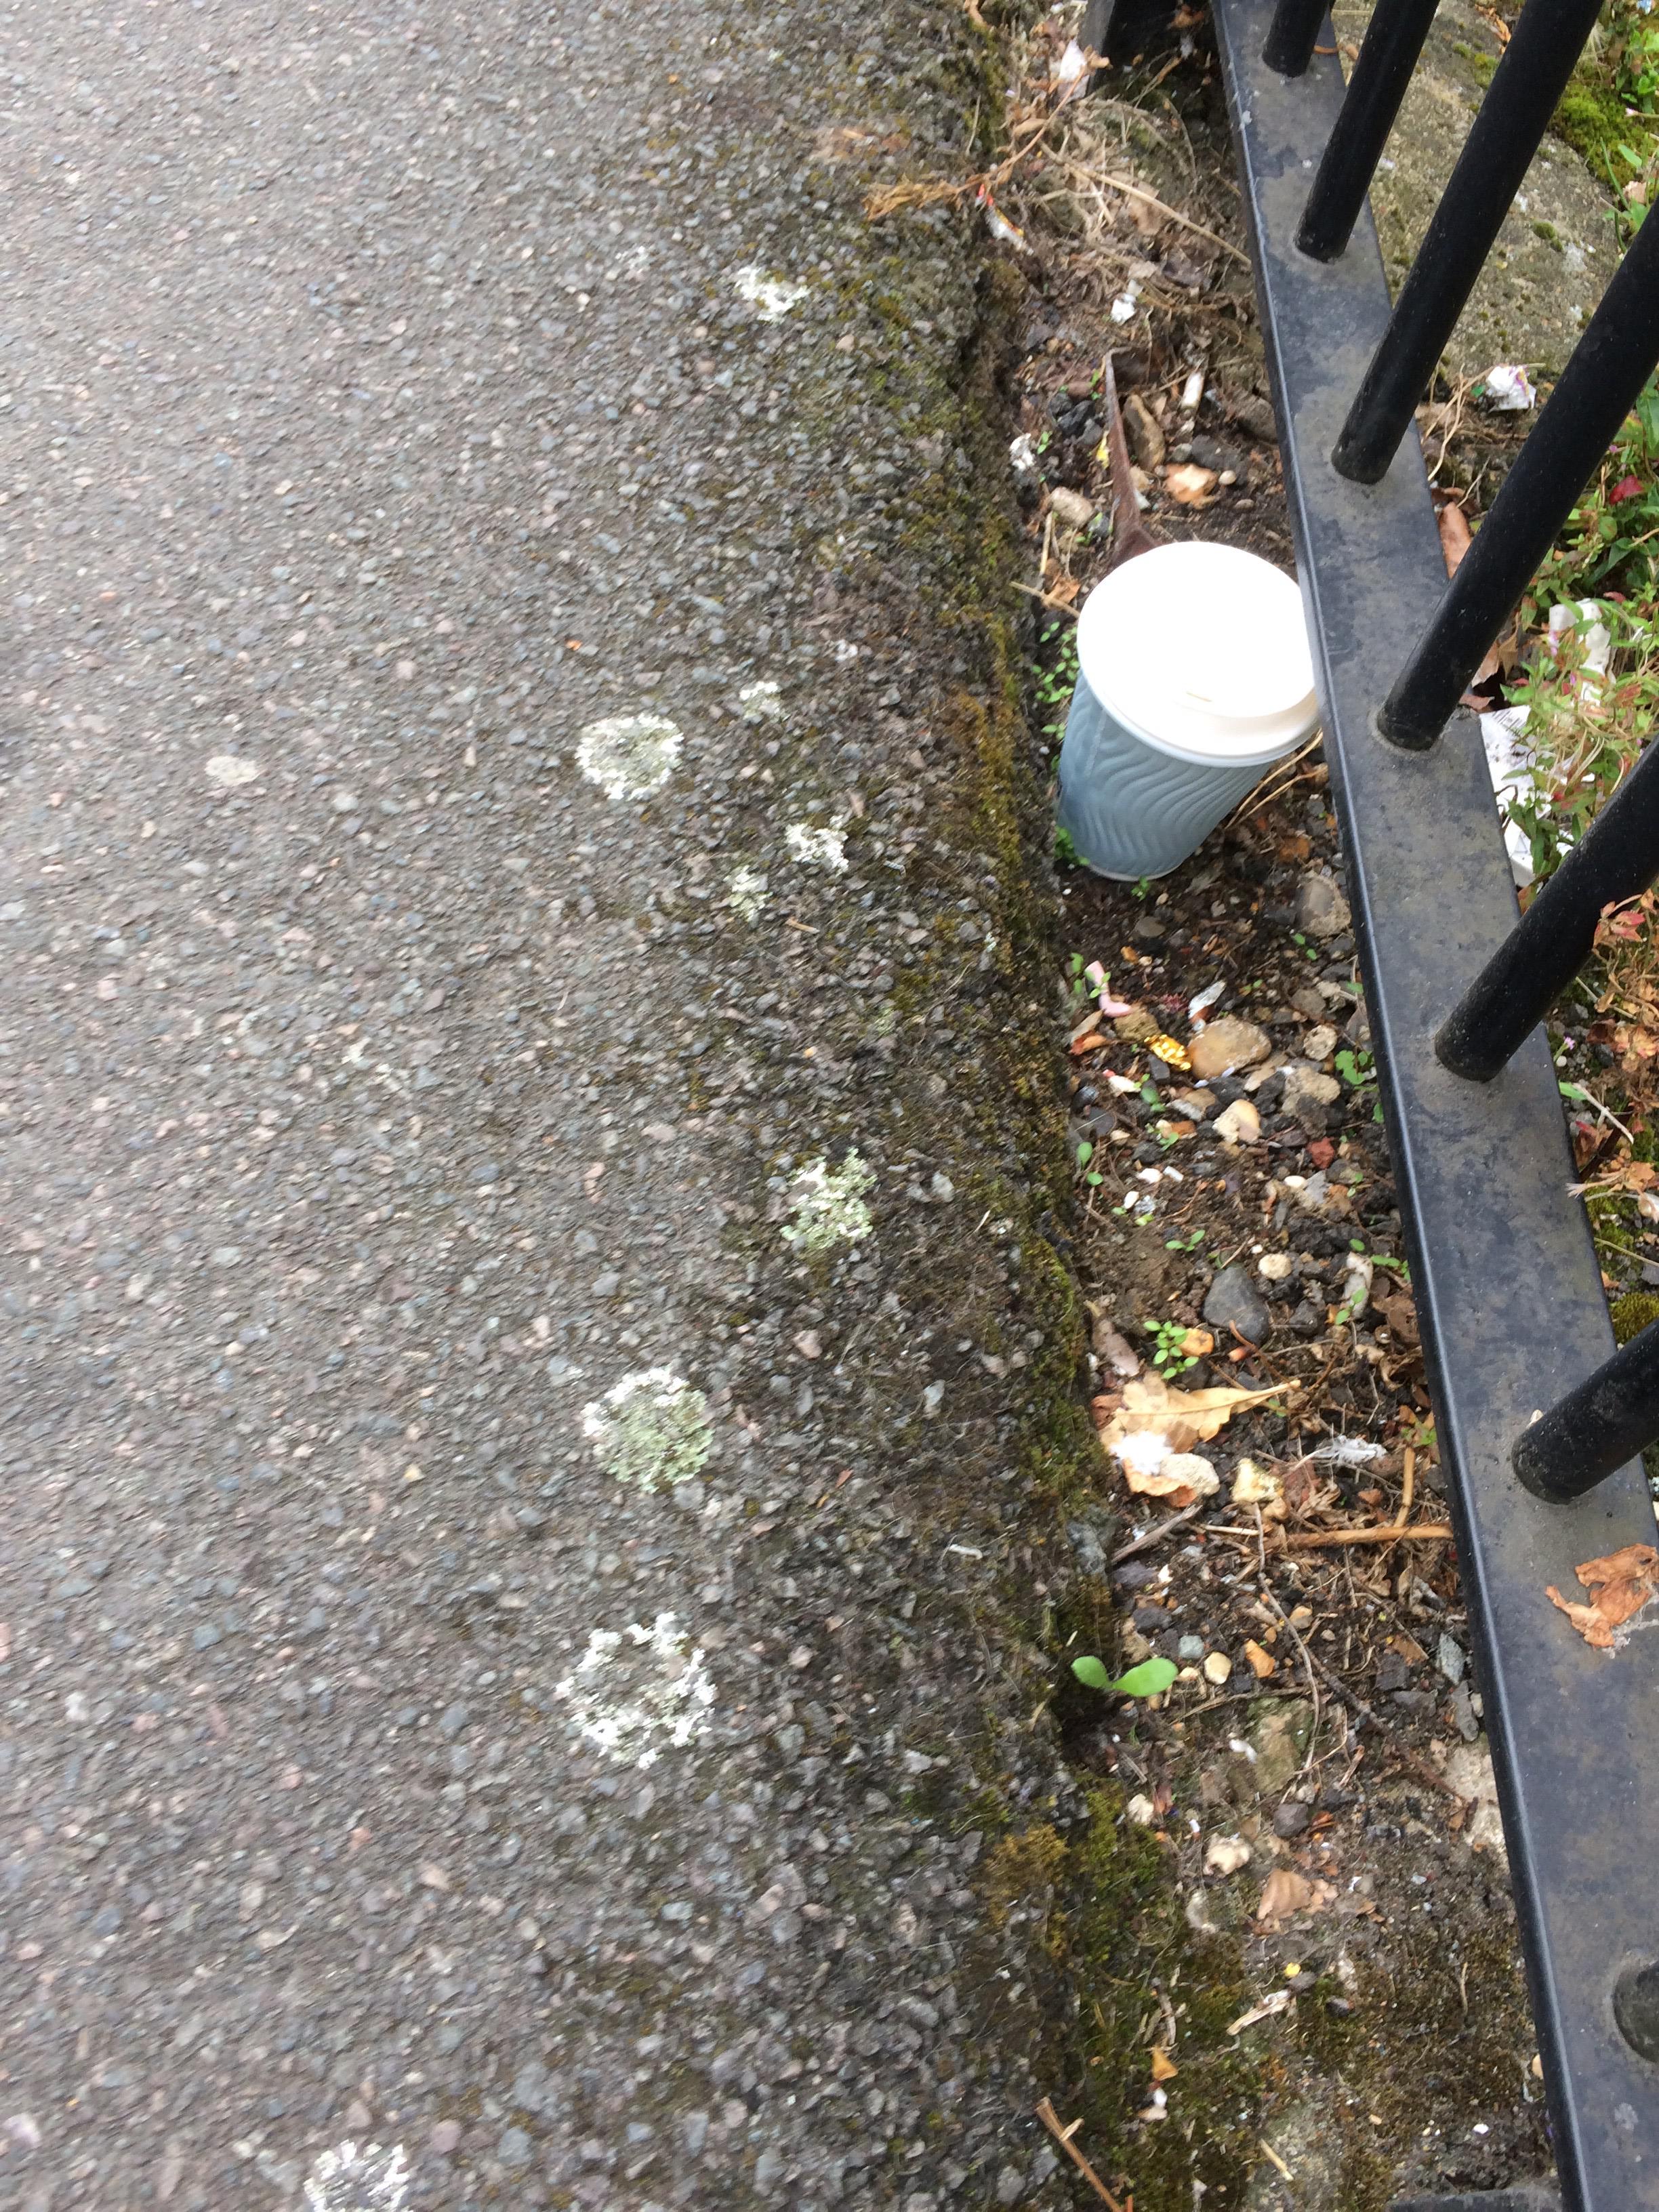
Object: Paper cup (Cup)

Object: Plastic lid (Lid)

Object: Unlabeled litter (Unlabeled litter)

Object: Normal paper (Paper)